Jean-Jacques de Mesmes

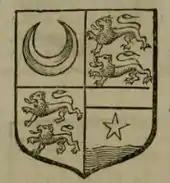
His coat of arms

On 23 February 1673 Jean-Jacques de Mesmes became the fourth comte d'Avaux at his father's death. The Latin inscription on the portrait by Antoine Masson in 1683 calls him "'Comes d'Avaux". This is important because his youngest brother, Jean-Antoine, the diplomat, also claimed to be comte d'Avaux. Using a regnal number in the Parisian branch of the de Mesmes family, he is called Jean-Jacques III de Mesmes.